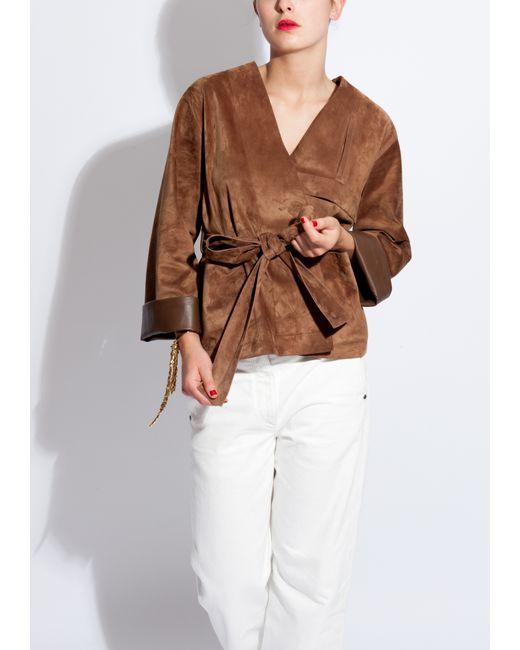
Braune Langarm-Bluse mit V-Ausschnitt und Taillenband